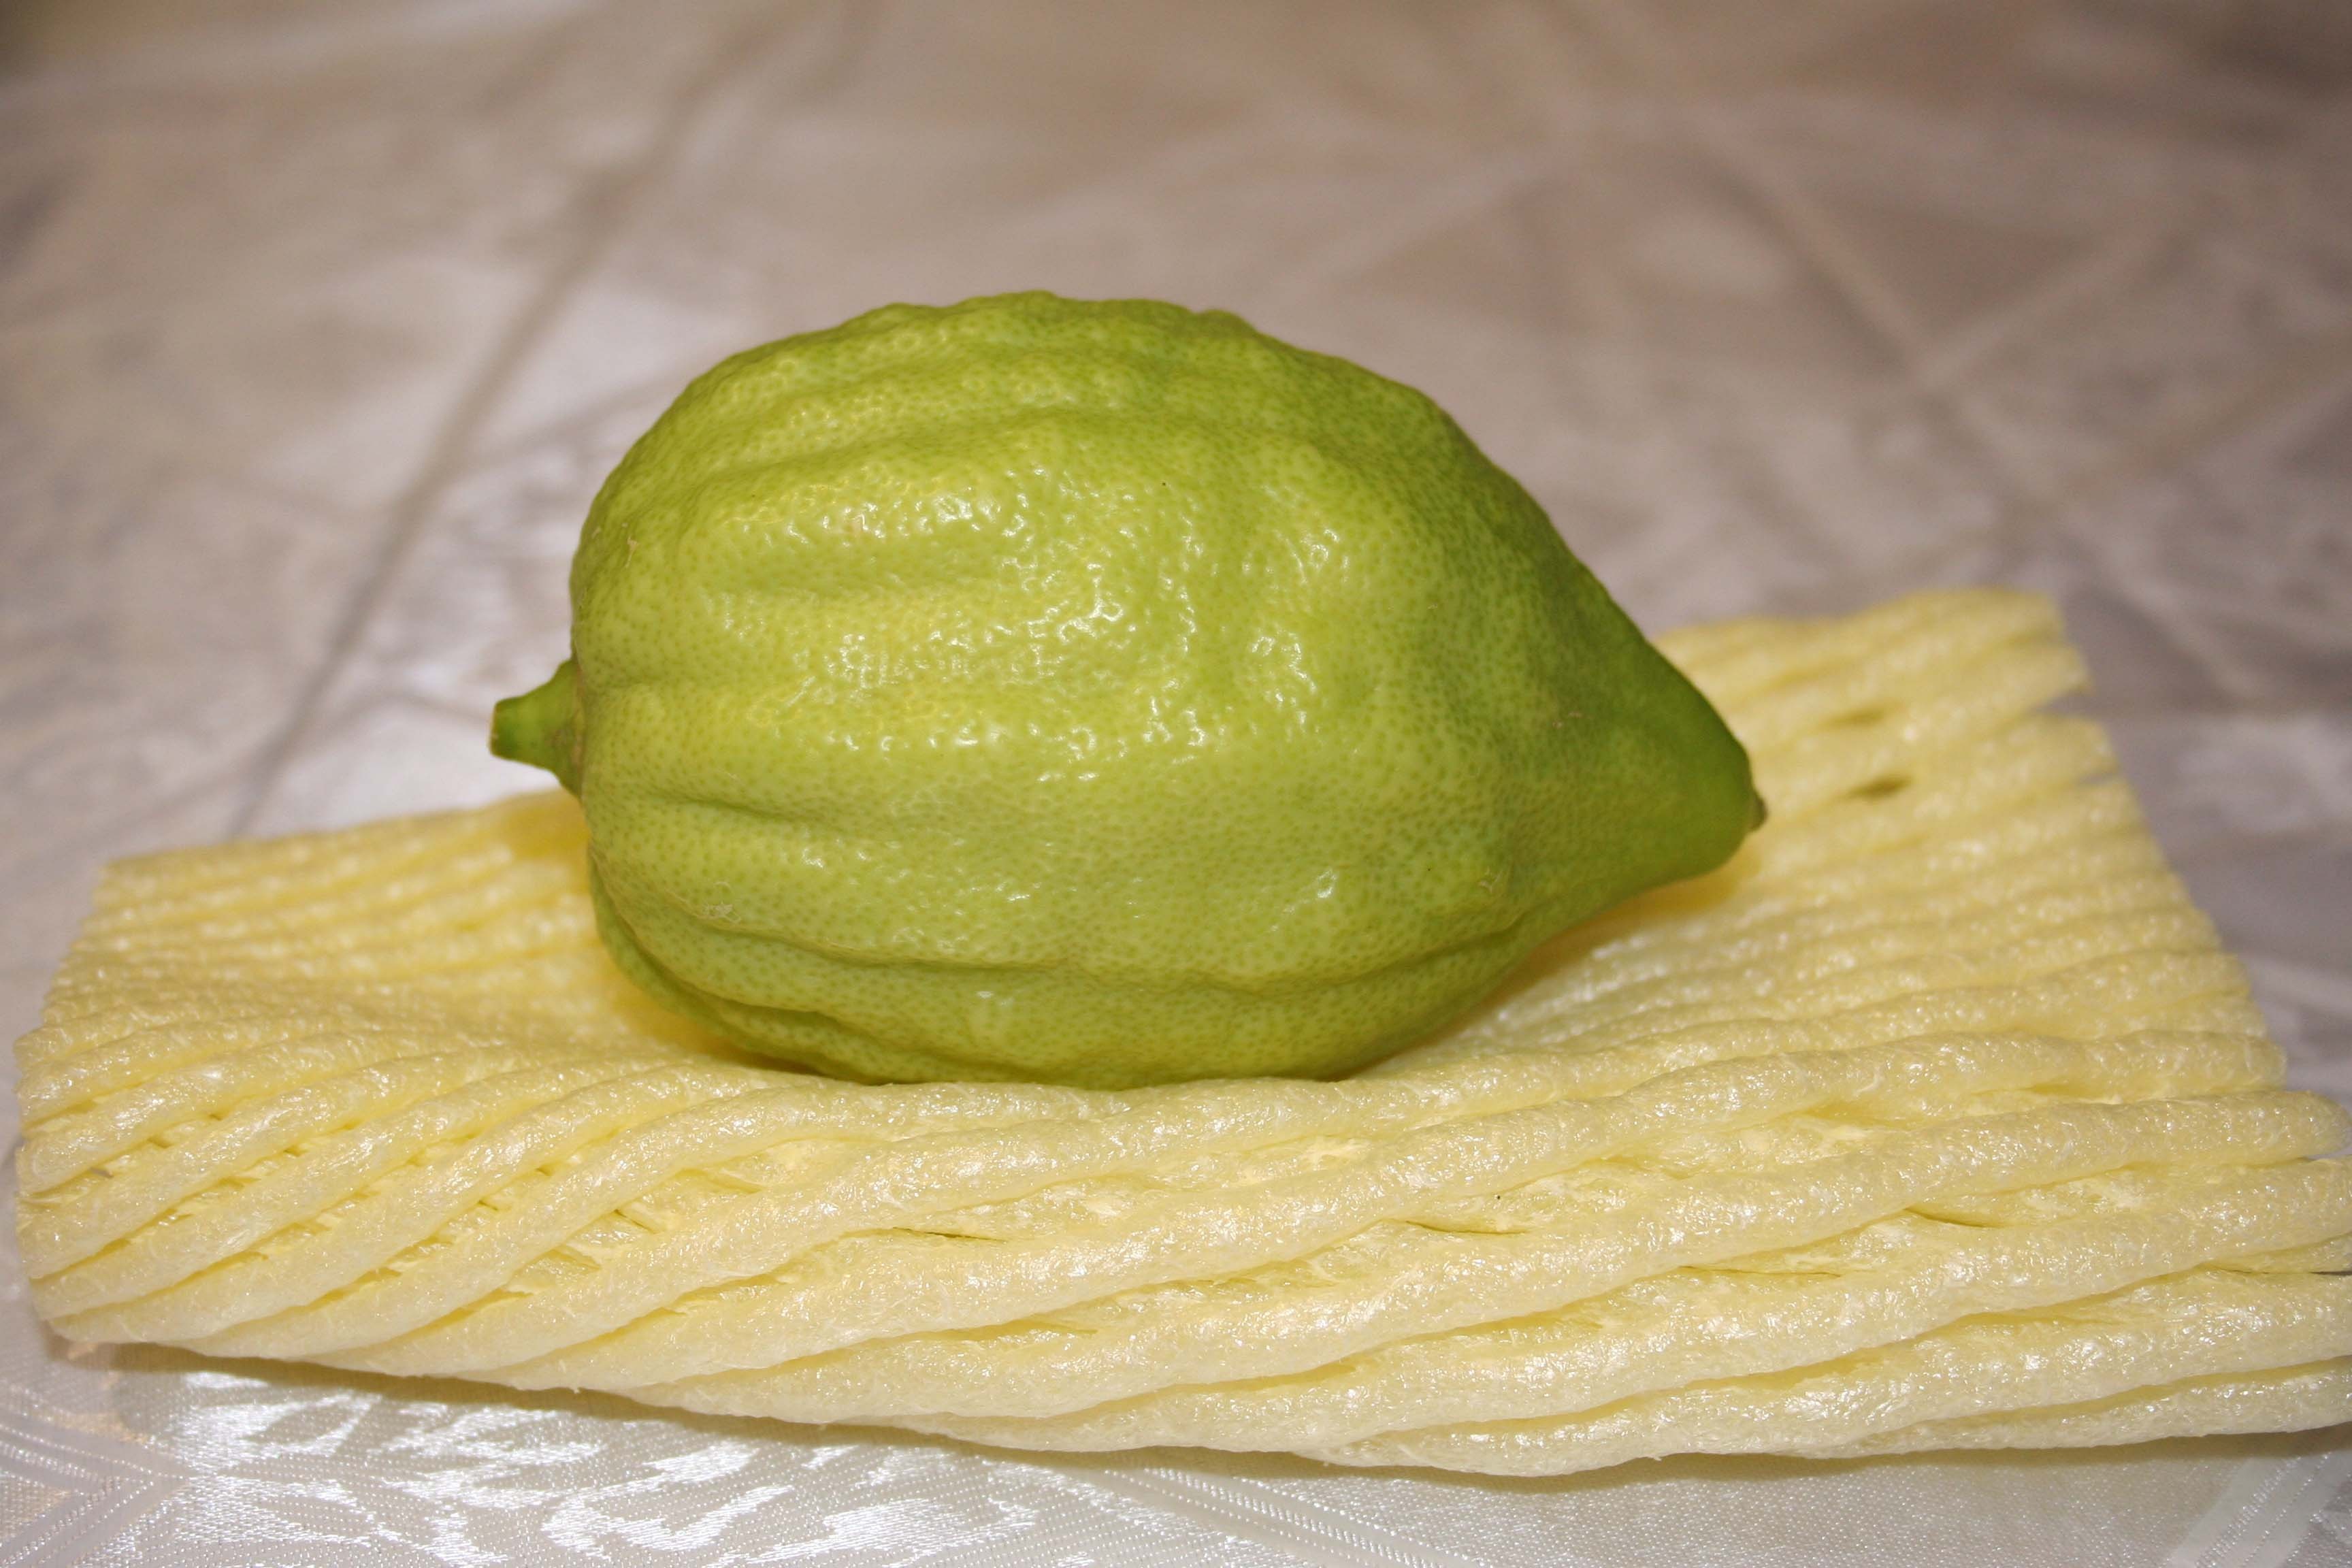
plant, fruit, dish, food, produce, dessert, cuisine, elegant, handsome, citron, citrus, sukkot, judaism, flowering plant, land plant